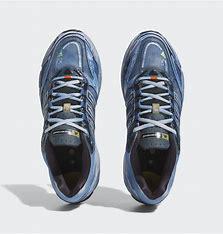
Brand: Adidas
Model: Supernova